George S. Johnson

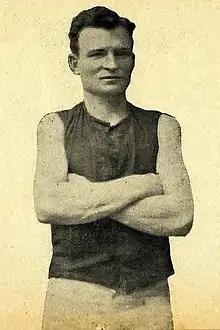
Johnson in 1910

George Sidney "Mallee" Johnson (31 May 1879 – 5 September 1948) was an Australian rules footballer who played for the Carlton Football Club in the VFL between 1905 and 1909.